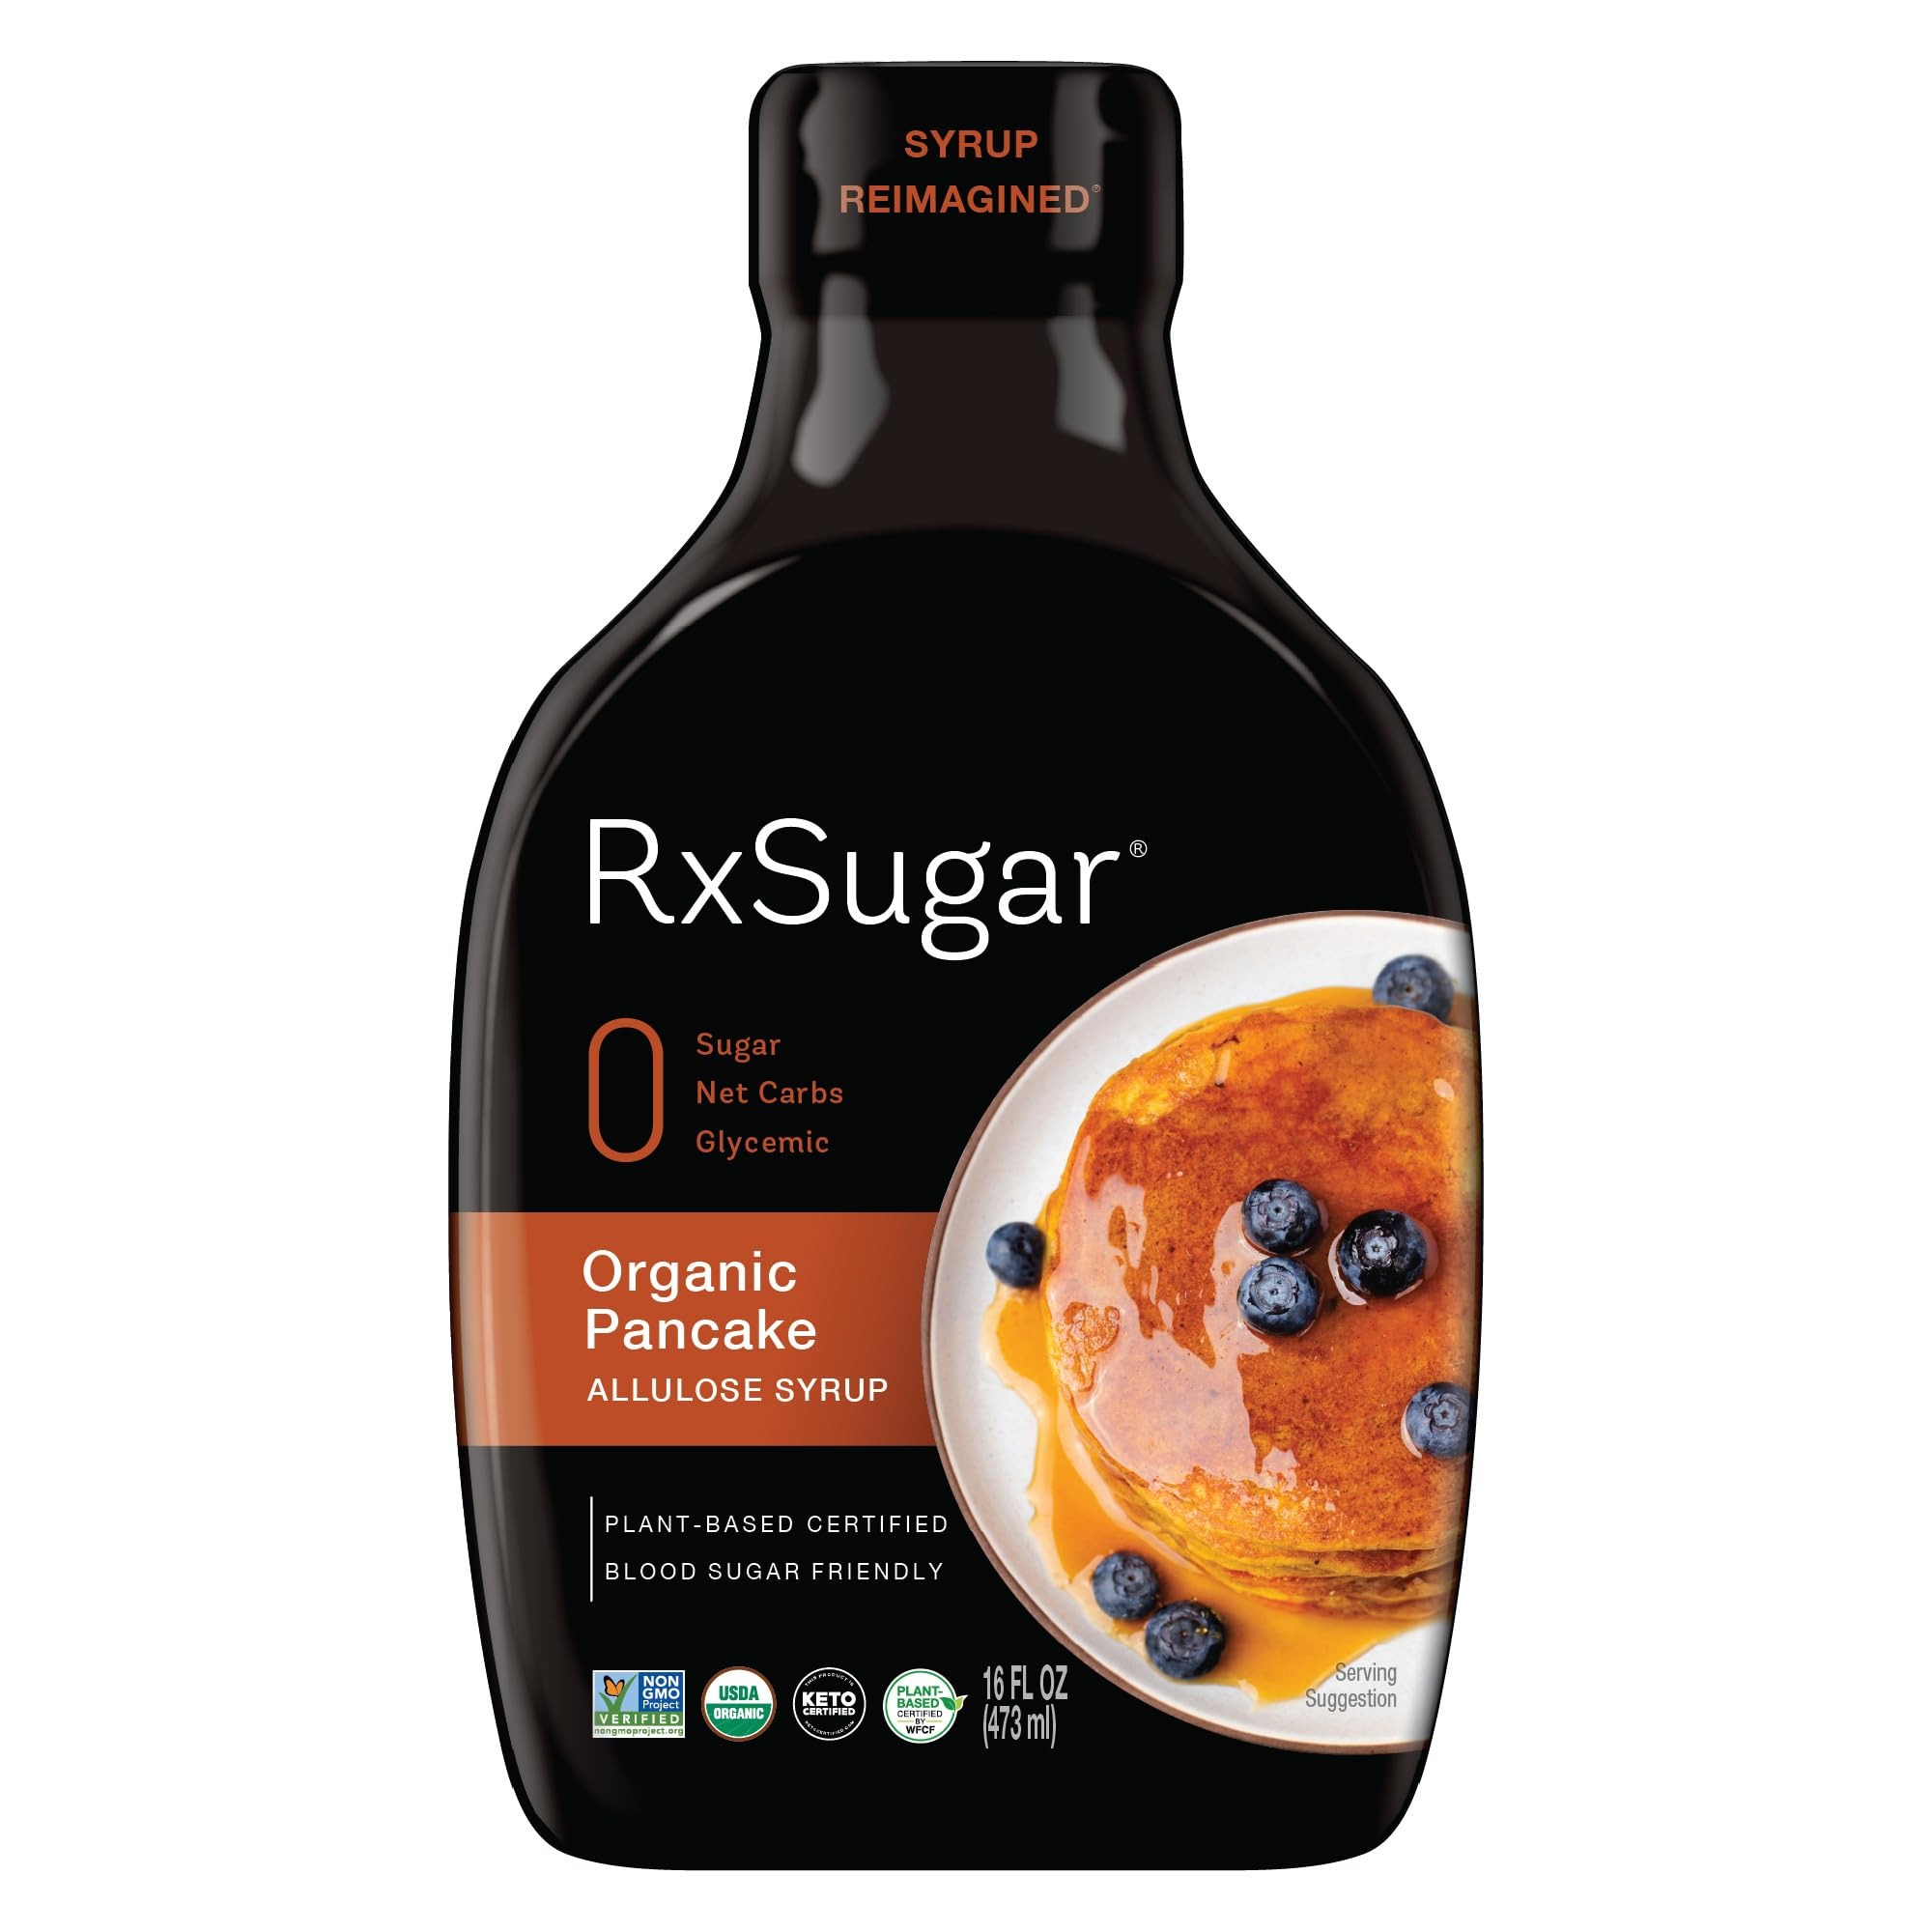
Item Name: RxSugar Organic Pancake Syrup 6-Pack | Diabetes-Safe Natural Sugar | Keto Certified | Non-GMO Project Verified | Gluten-Free Certified
Bullet Point 1: ZERO SUGAR, ZERO NET CARBS & ZERO GLYCEMIC: RxSugar is Sugar Reimagined. RxSugar is a Non-GMO Project Verified, delicious, plant-based organic maple-flavored pancake syrup with 0 sugar, 0 net carbs and 0 glycemic per serving.
Bullet Point 2: NO AFTERTASTE, NO SIDE EFFECTS, JUST SWEETNESS: With no bad aftertaste and no stomachache, RxSugar is a great-tasting zero sugar organic pancake syrup replacement for other sugar free maple syrup products.
Bullet Point 3: CLEAN & FUNCTIONAL SYRUP: USDA Organic Certified, Suitable for People Living with Diabetes, Keto Certified, Grain Free Gluten Free Certified, FODMAP Friendly Certified, Vegan, Kosher Certified, Paleo and Primal Friendly.
Bullet Point 4: DELICIOUS KETO PANCAKE SYRUP: Contains 16, 2 tbsp. (30mL) servings for your morning pancakes, waffles, French toast, and can even used in recipes for baking and cooking!
Bullet Point 5: DELICIOUS SWEETNESS: RxSugar adds delicious sweetness to every food! This real, delicious pancake syrup is your new pantry staple and an ideal replacement for traditional sugar-rich maple syrup or bad tasting stevia/monk fruit syrups.
Value: 96.0
Unit: Fl Oz

Price: 9.99